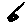
Label: 6